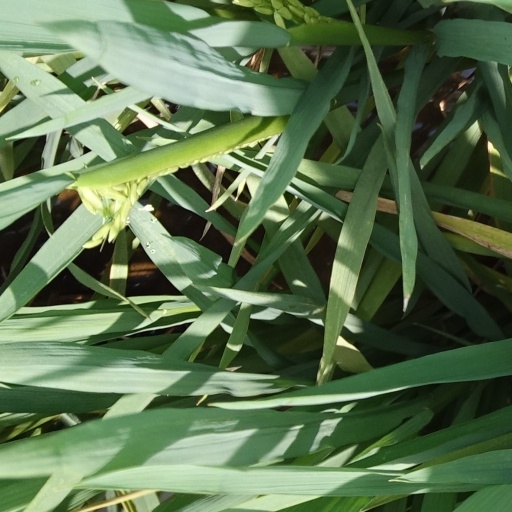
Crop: rice